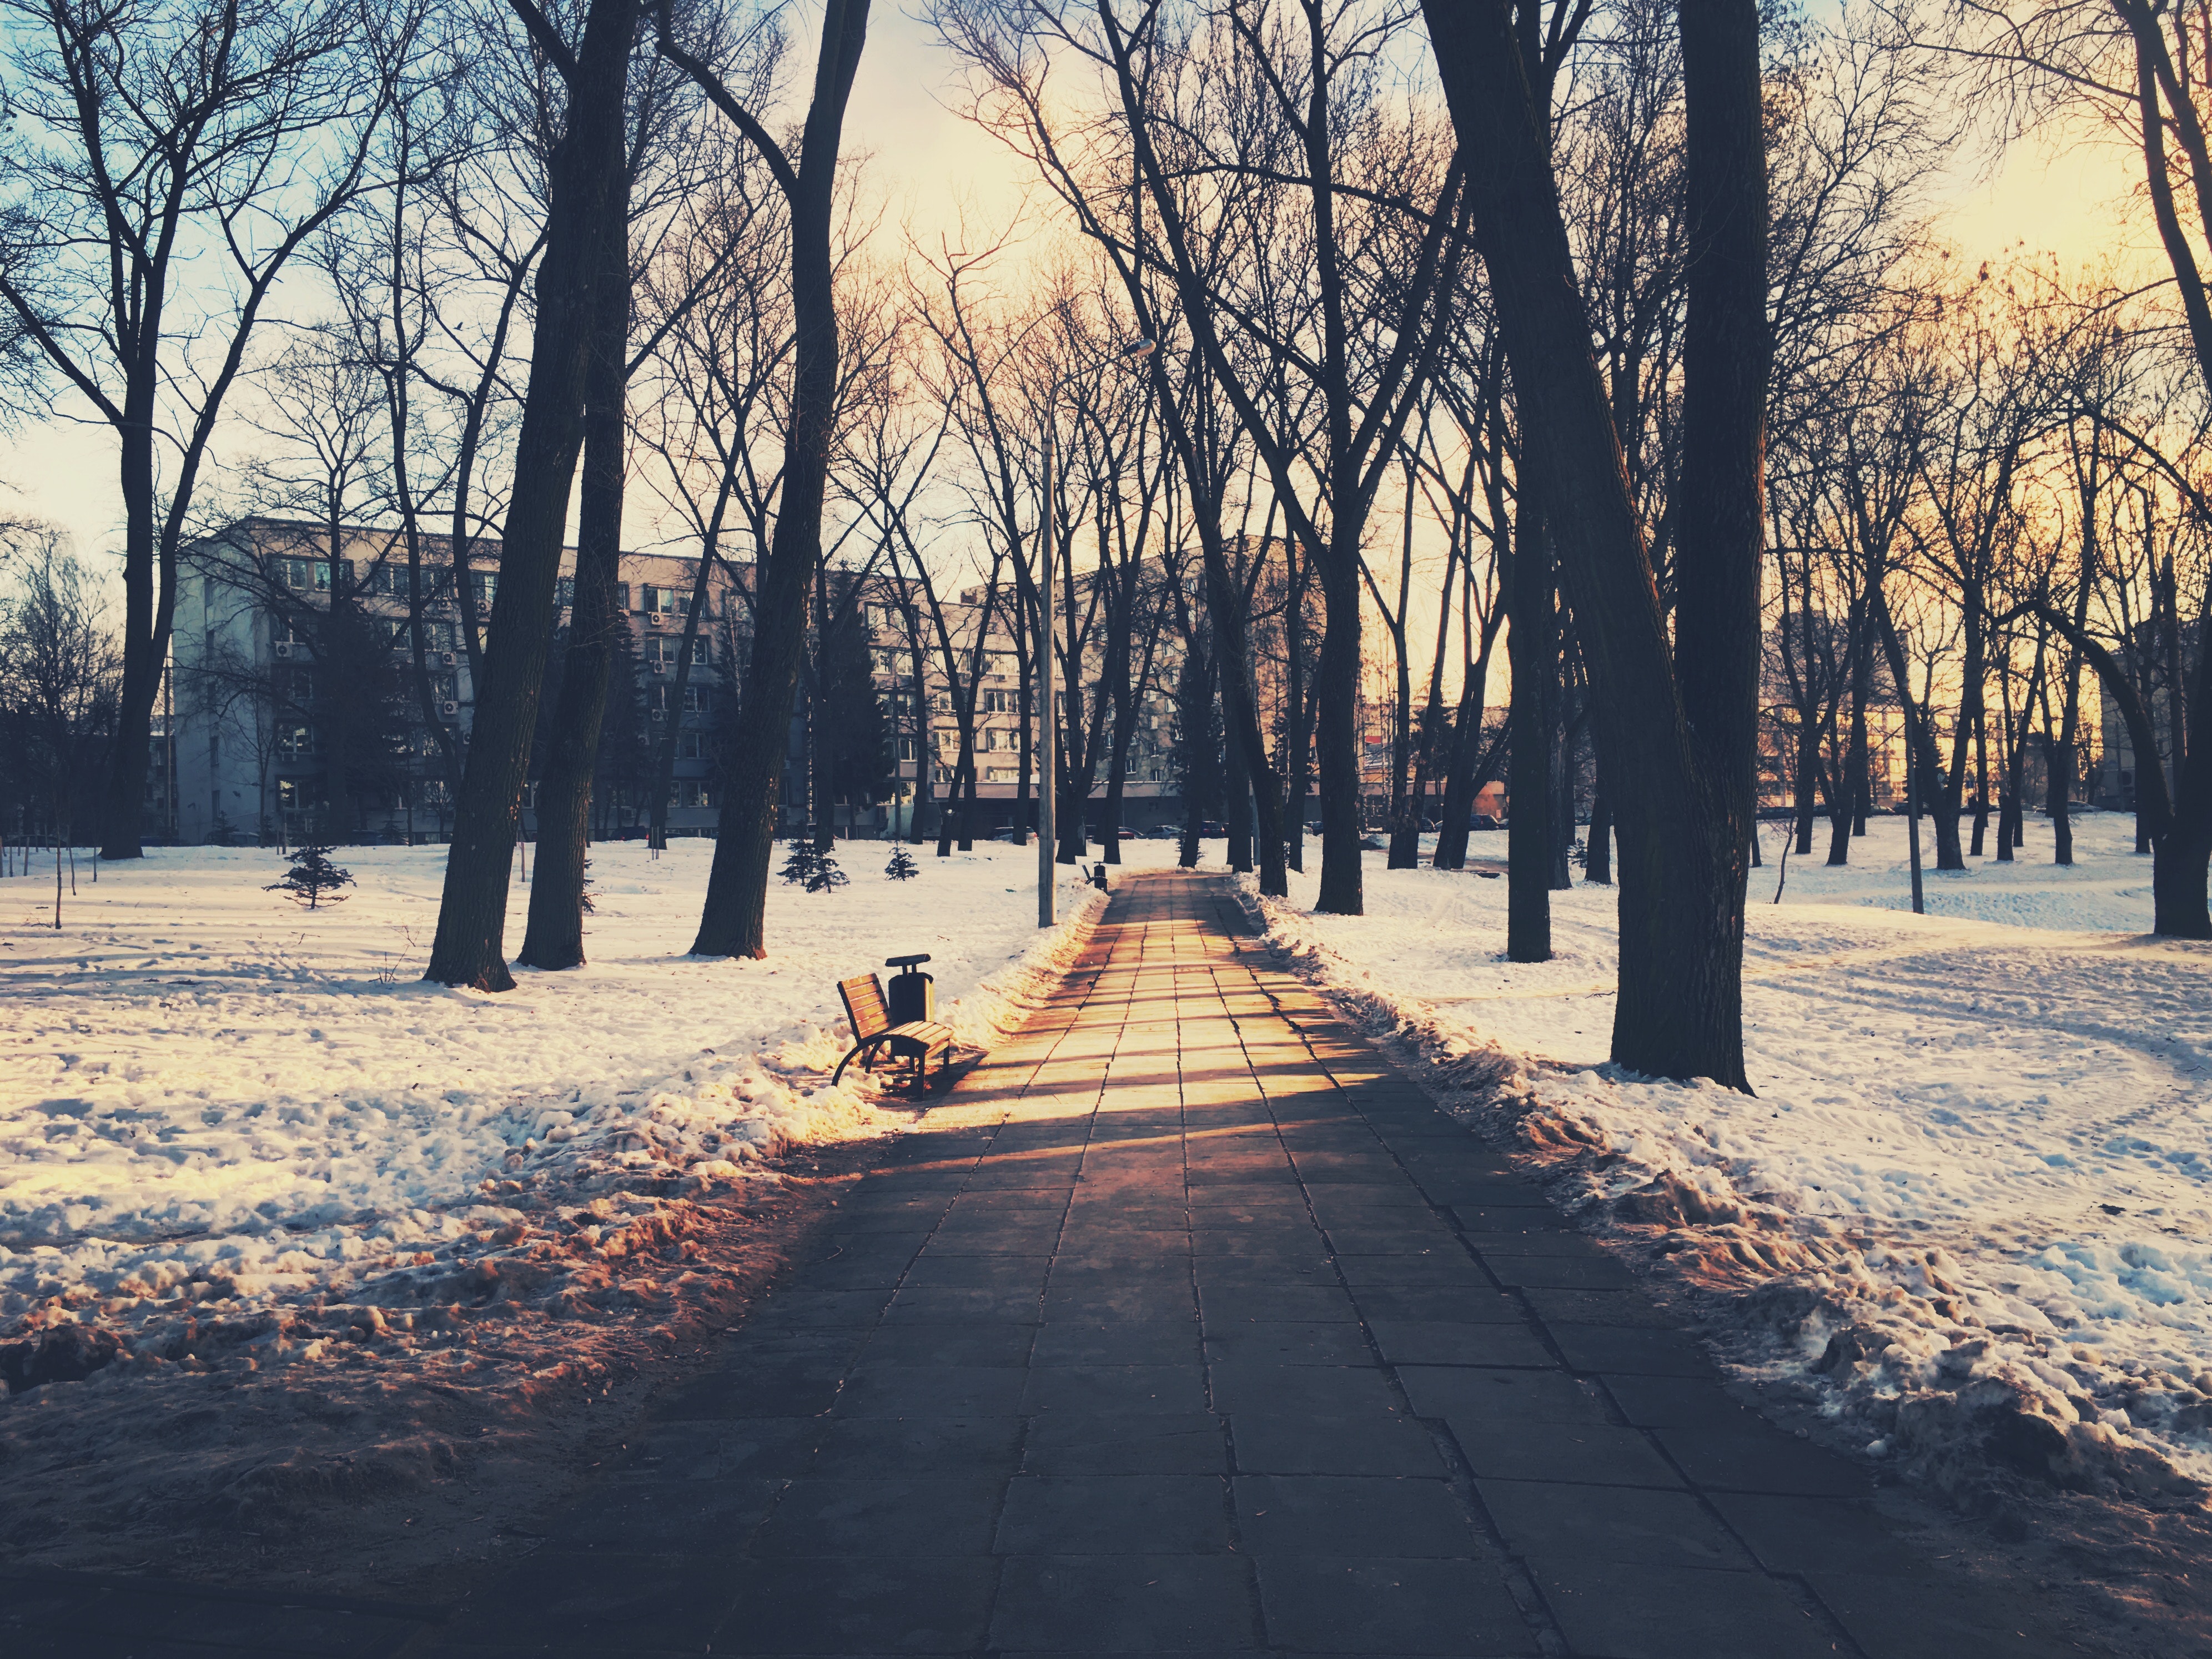
tree, snow, winter, sky, natural landscape, freezing, sunlight, light, morning, branch, woody plant, evening, shadow, sunset, atmosphere, spring, road, plant, Tints and shades, forest, grove, deciduous, cloud, frost, trunk, state park, park